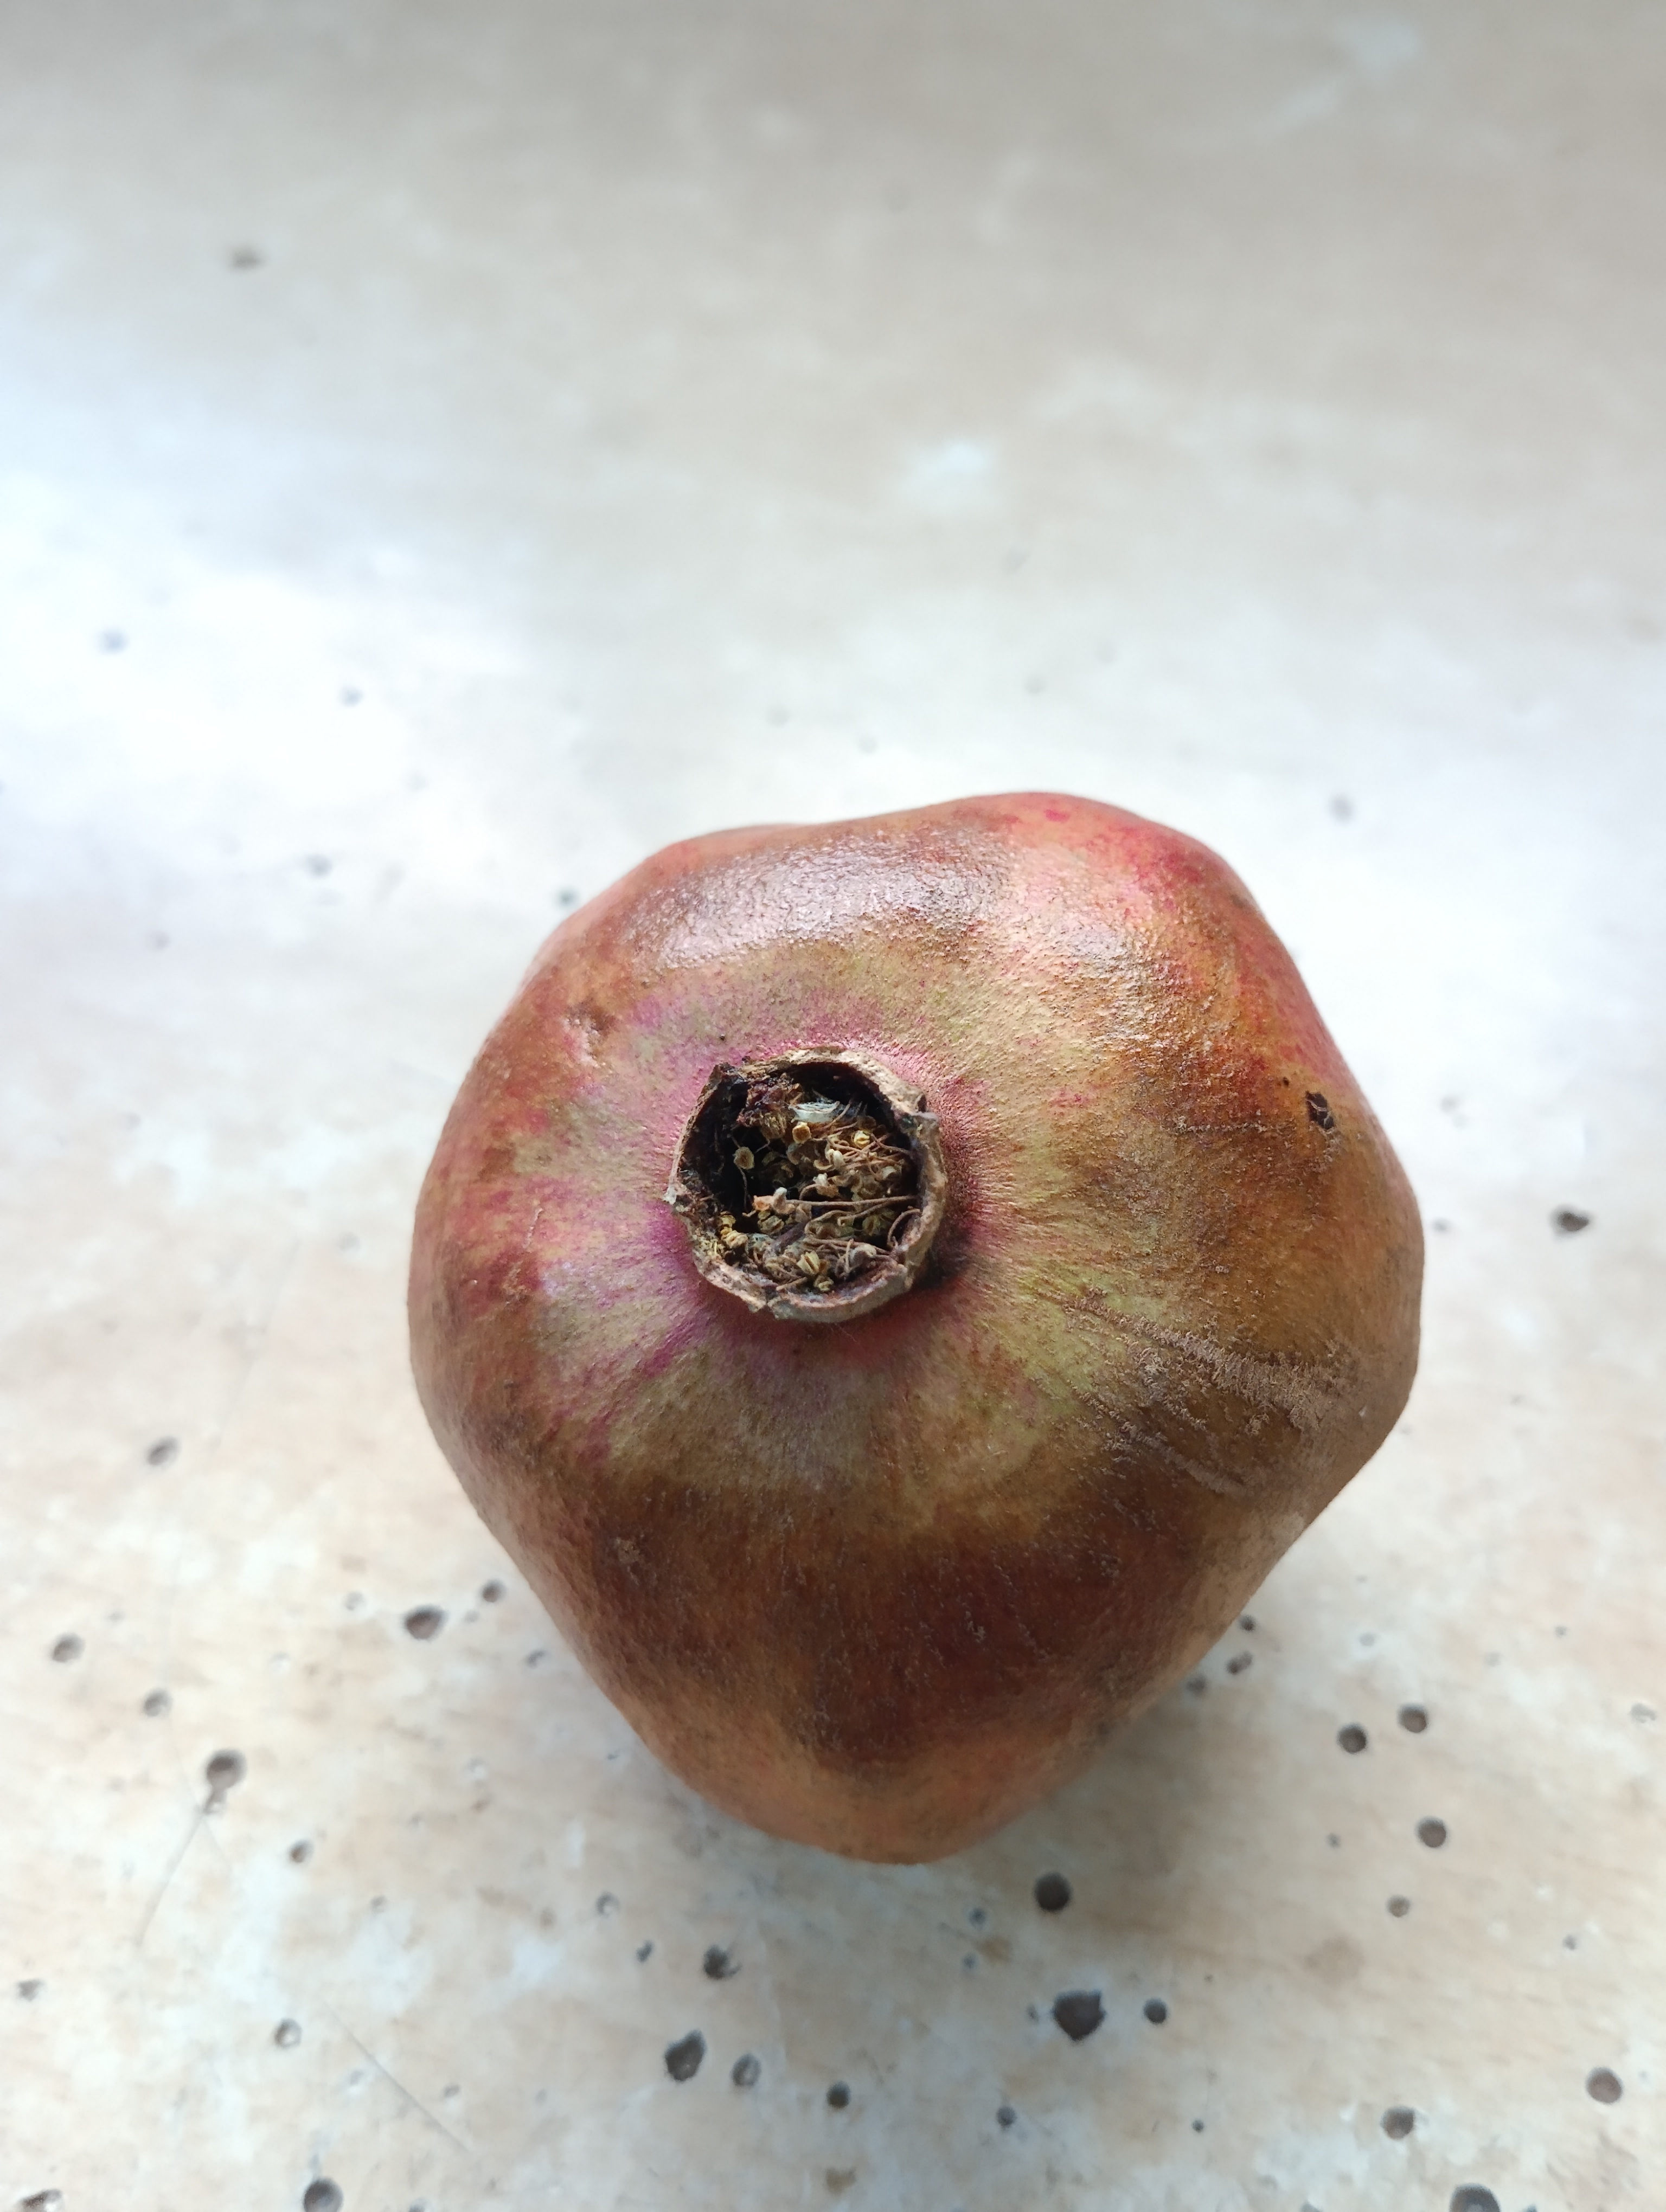
Label: No Defect